Seeed

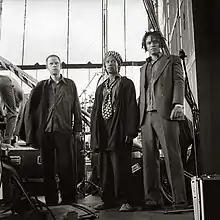
Hip Hop Open Stuttgart 2001

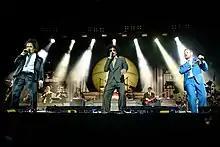
Seeed performing in 2015

Seeed consists of eleven band members, including three singers, a horn section and a DJ. Seeed is recognized for their catchy fusional mix of German hip hop, reggae and dancehall styles and their use of horns, which is unusual in contemporary popular music. They have worked with Cee-Lo Green, Anthony B, Tanya Stephens, General Degree as well as other Jamaican artists and producers. Almost all of their music releases feature a popular guest experience. Seeed's lyrics are in German, English and Patois. Their biggest hits in the German Sprachraum were "Dickes B", "Aufstehn", "Ding" and "Music Monks". Although their lyrics are in English and German, most of the songs in German were completely translated into English for the international releases of the Albums "Next!" and "Music Monks".